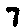
Label: 7